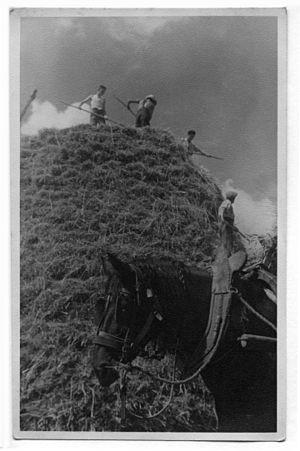
Constitution d'une meule de foin à La Chapelle-Saint-Laud en 1944
Le foin est un fourrage constitué d'herbe fauchée, séchée et conservée pour l'alimentation des animaux herbivores dans les périodes, mauvaise saison ou période de sécheresse par exemple, dans lesquelles le pâturage n'est pas possible. Il provient le plus souvent d'une prairie. C'était autrefois une des conditions d'existence des systèmes de type polyculture-élevage et il était indispensable aux activités utilisant des chevaux.
Une meule en agriculture désigne un amas de foin, de paille ou de céréales avant battage dressé en extérieur de telle façon qu'il puisse résister aux intempéries. Cette méthode était très utilisée avant son quasi-abandon au profit du stockage en balles avec la mécanisation de l'agriculture.